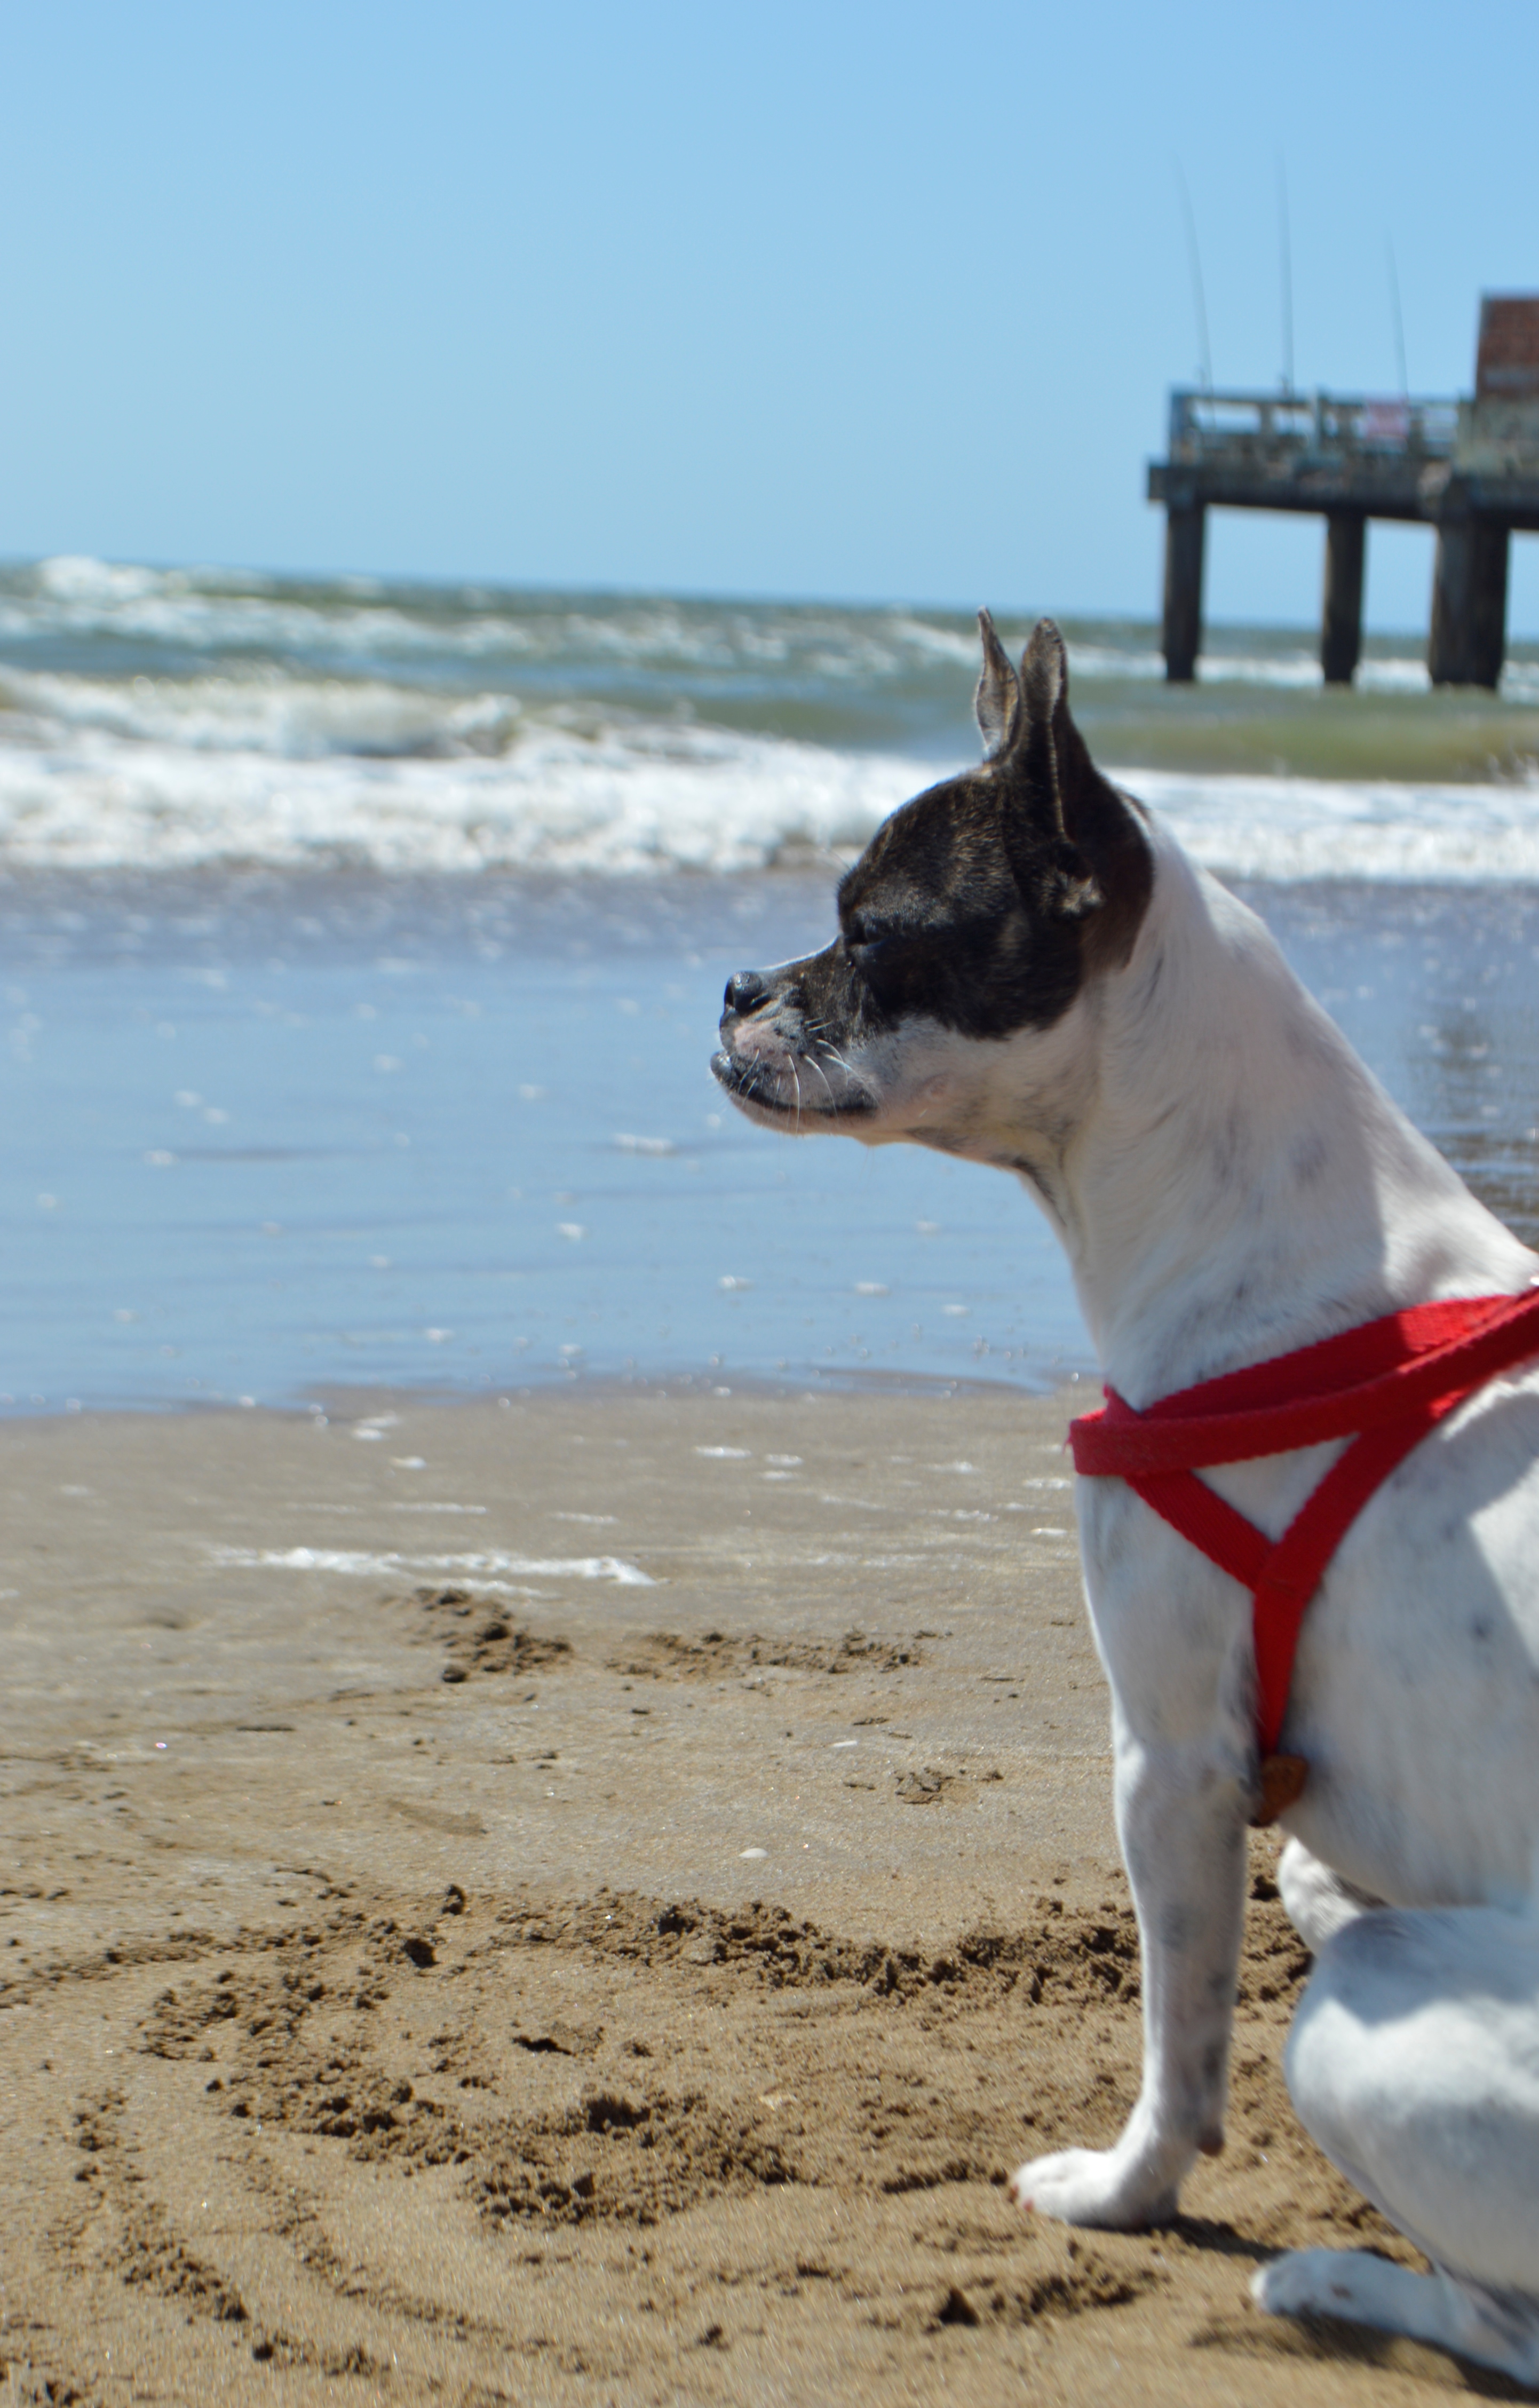
dog, mammal, vertebrate, canidae, dog breed, carnivore, rat terrier, beach, fun, vacation, non sporting group, fawn, ocean